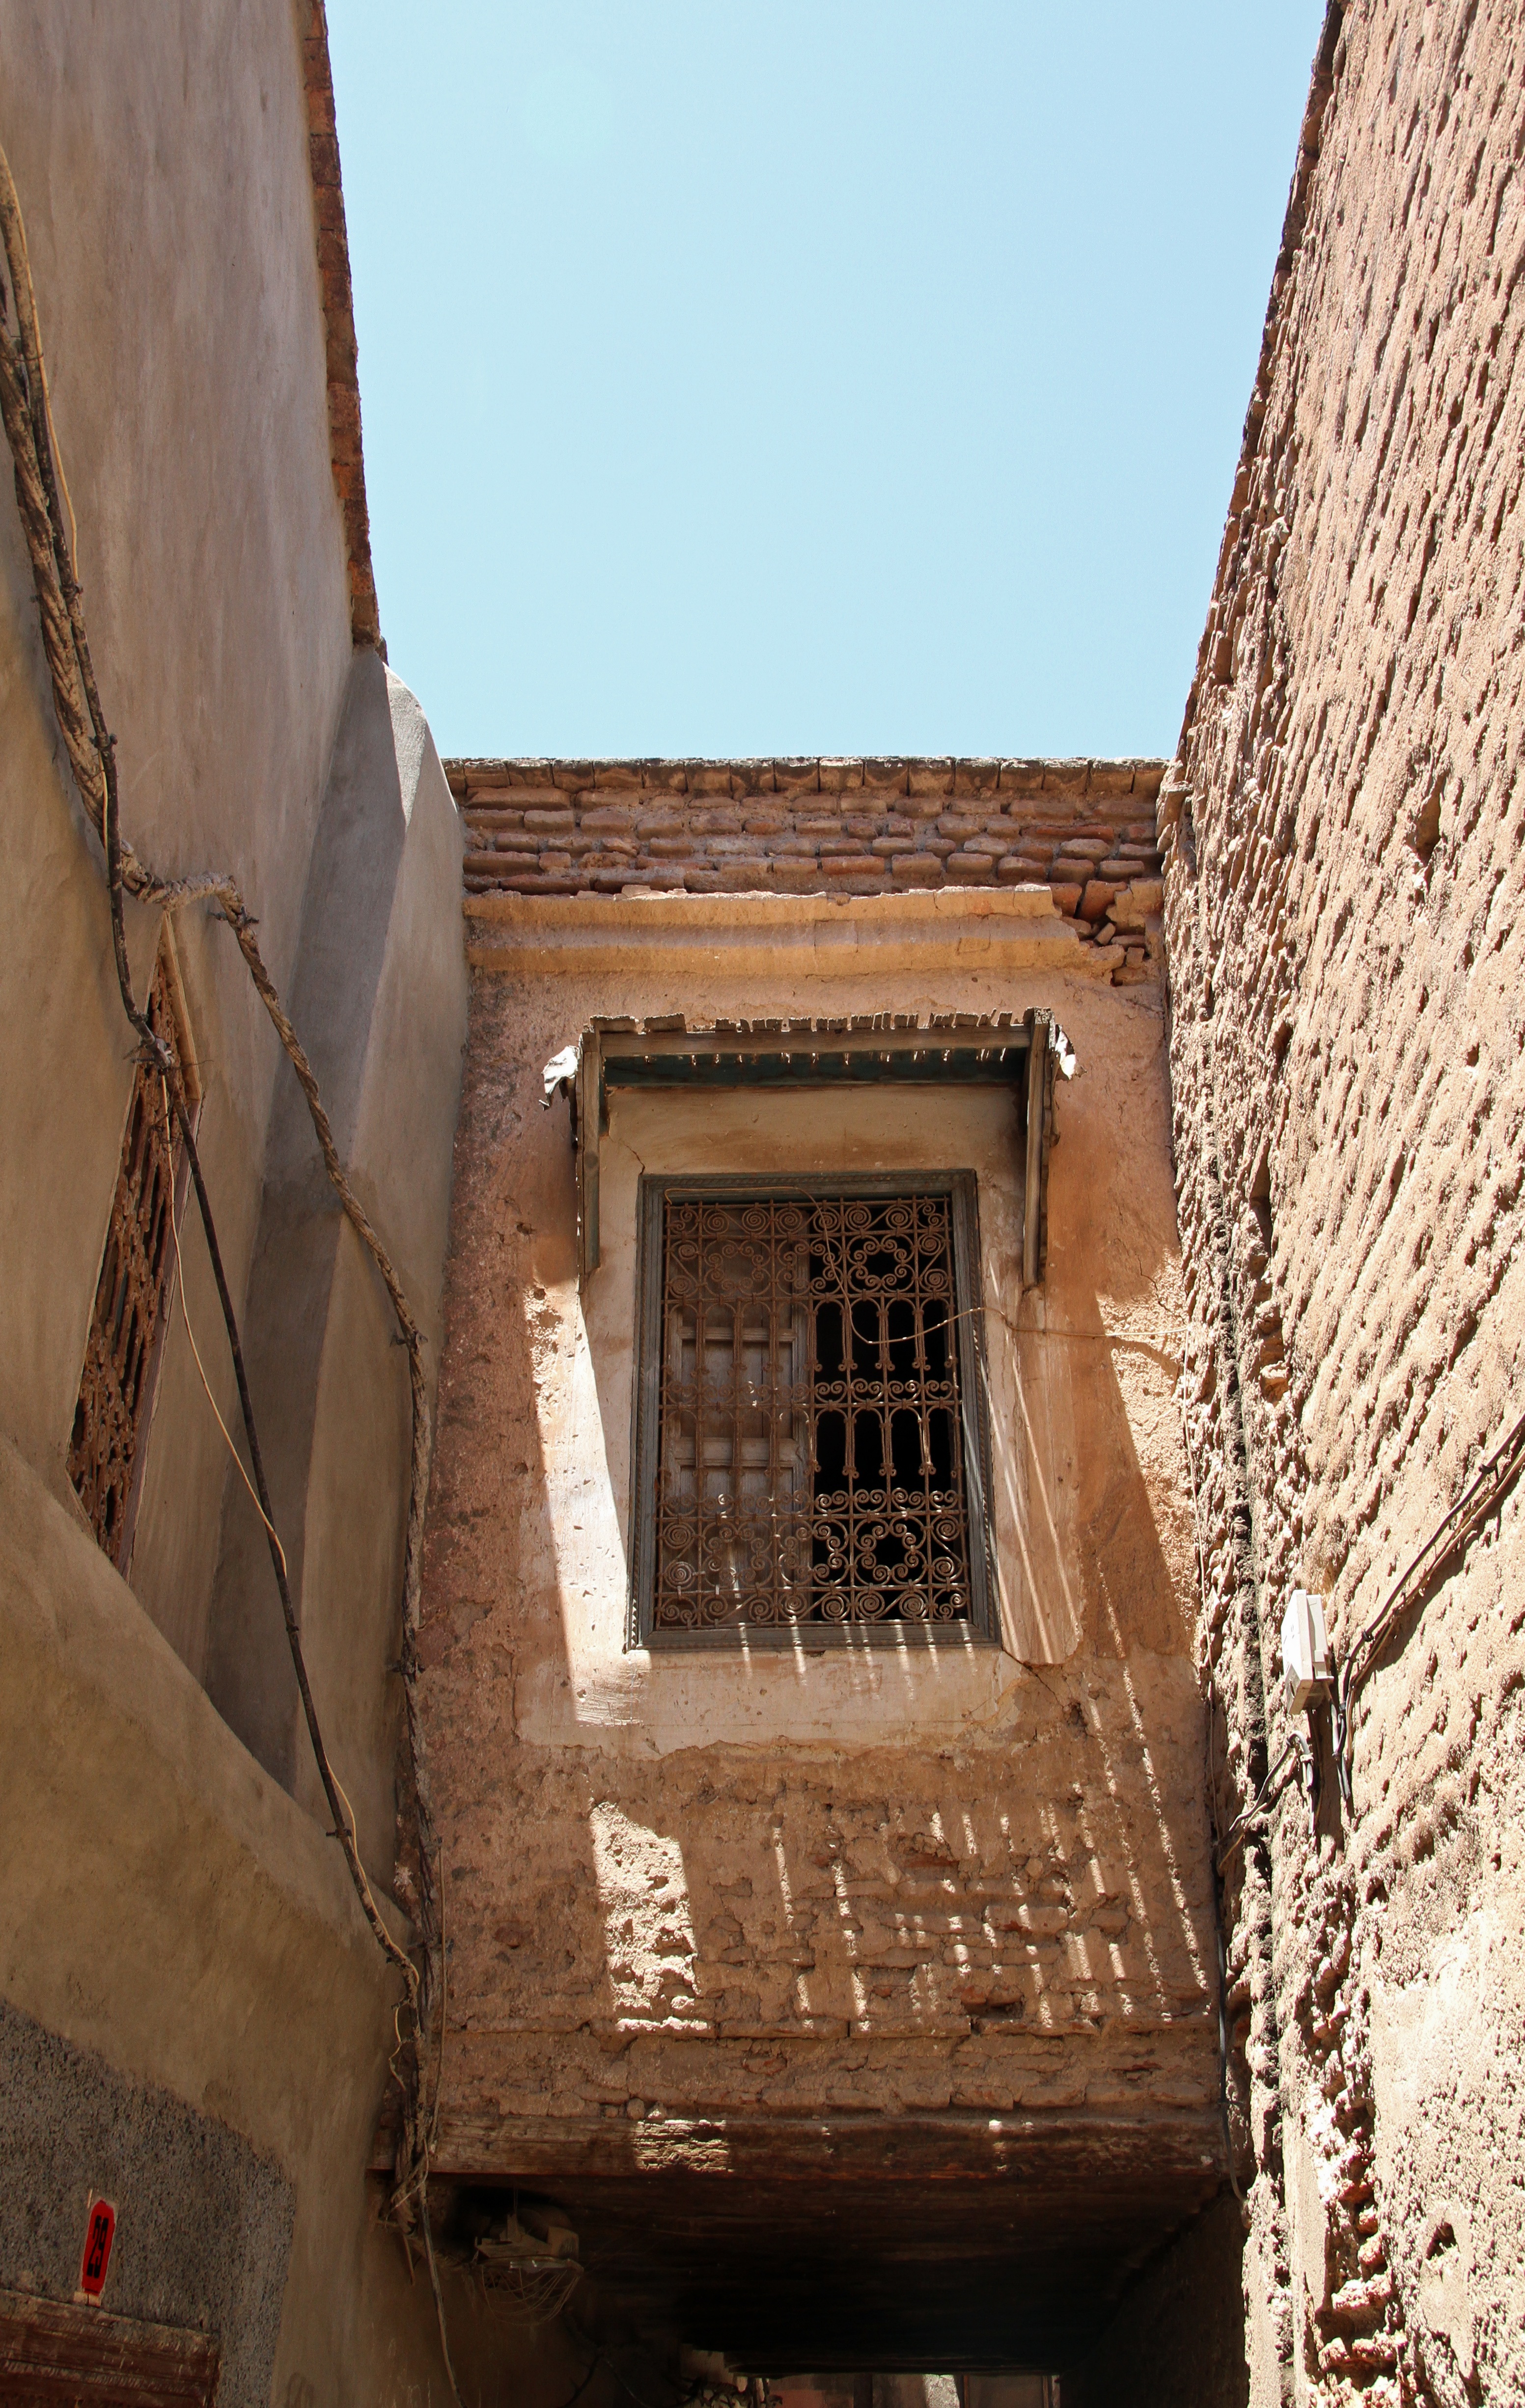
architecture, wood, house, window, building, old, alley, wall, ancient, facade, church, brick, place of worship, temple, ruins, history, house window, ancient history